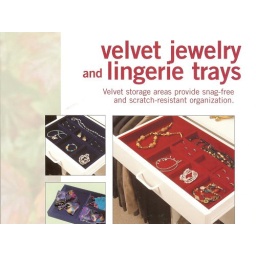
Closets For Life custom designs and builds closets for home or office in Minnesota.952-484-0416